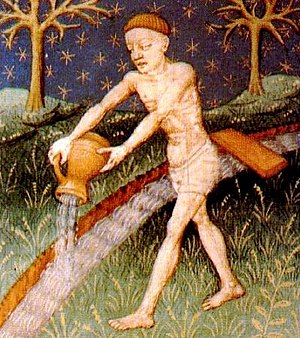
Vandmanden (stjernetegn)
Illustration fra en astrologibog fra 1500-tallet.
Vandmanden er det elvte stjernetegn i dyrekredsen. Tegnet ligger mellem Stenbukken og Fiskene. Solen bevæger sig siderisk igennem Vandmanden fra midten af februar til først i marts.